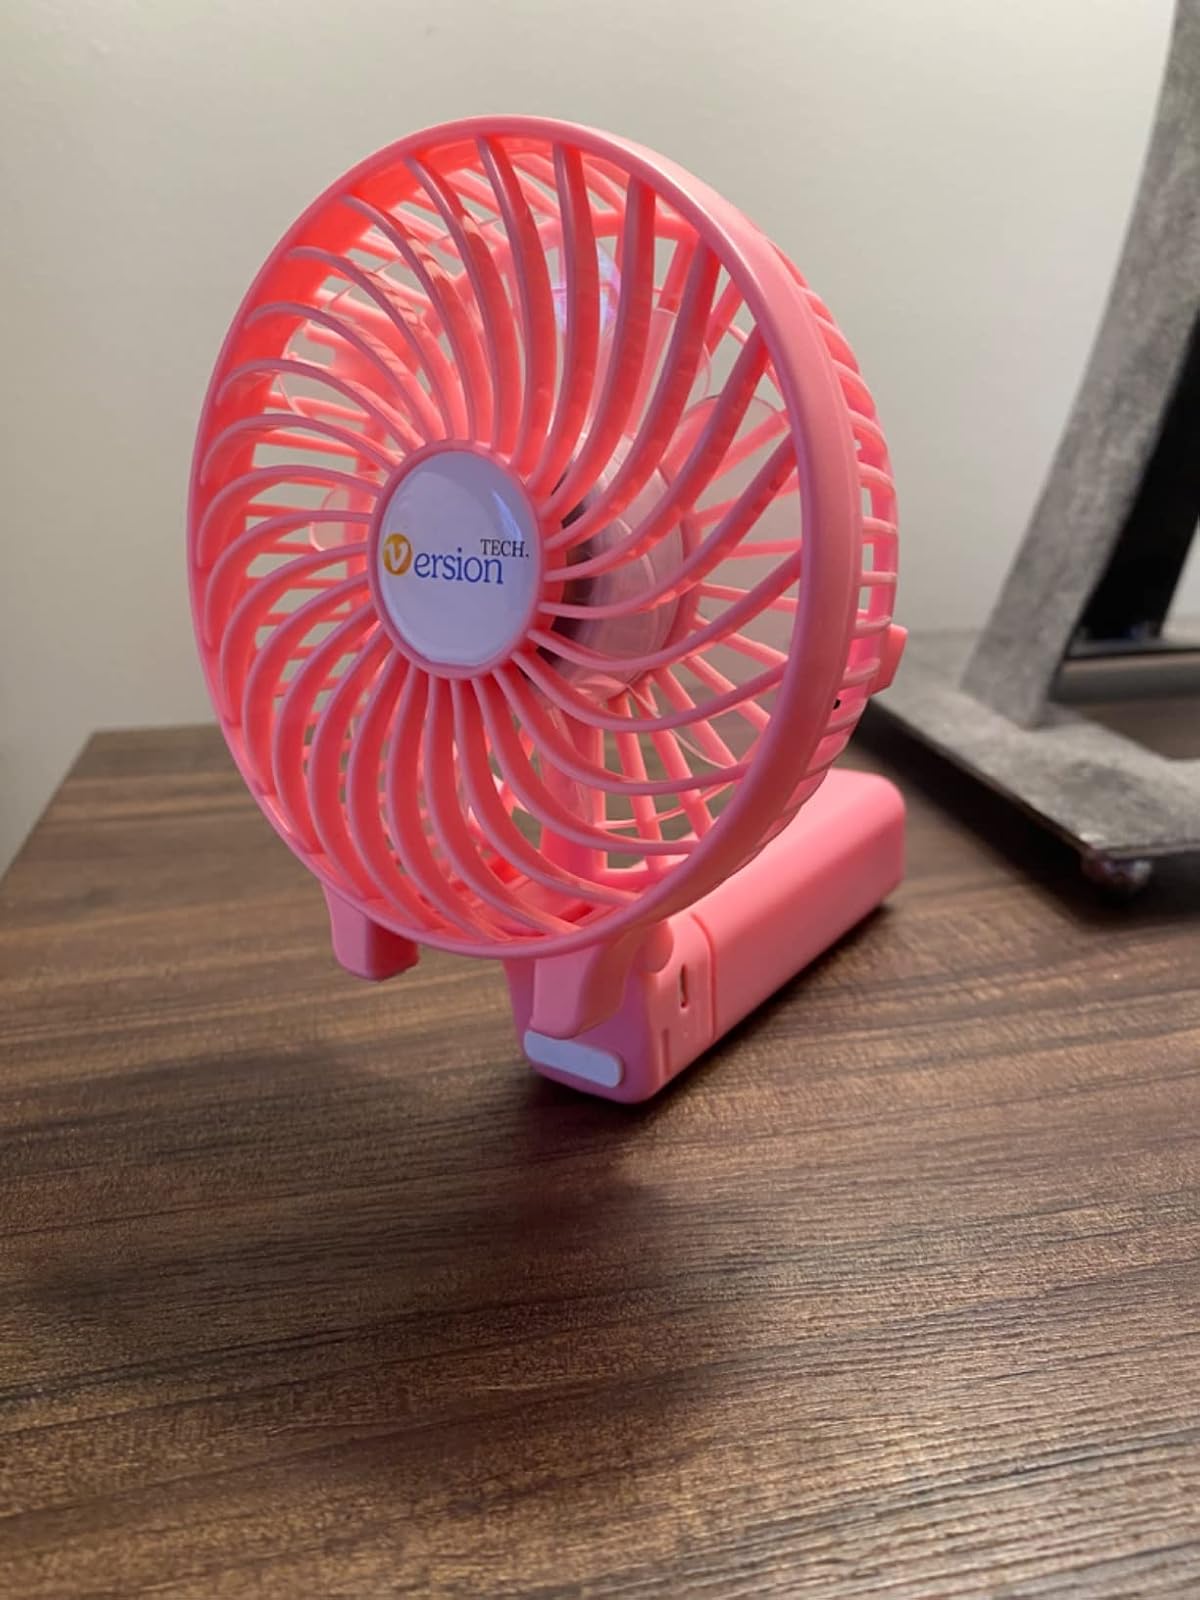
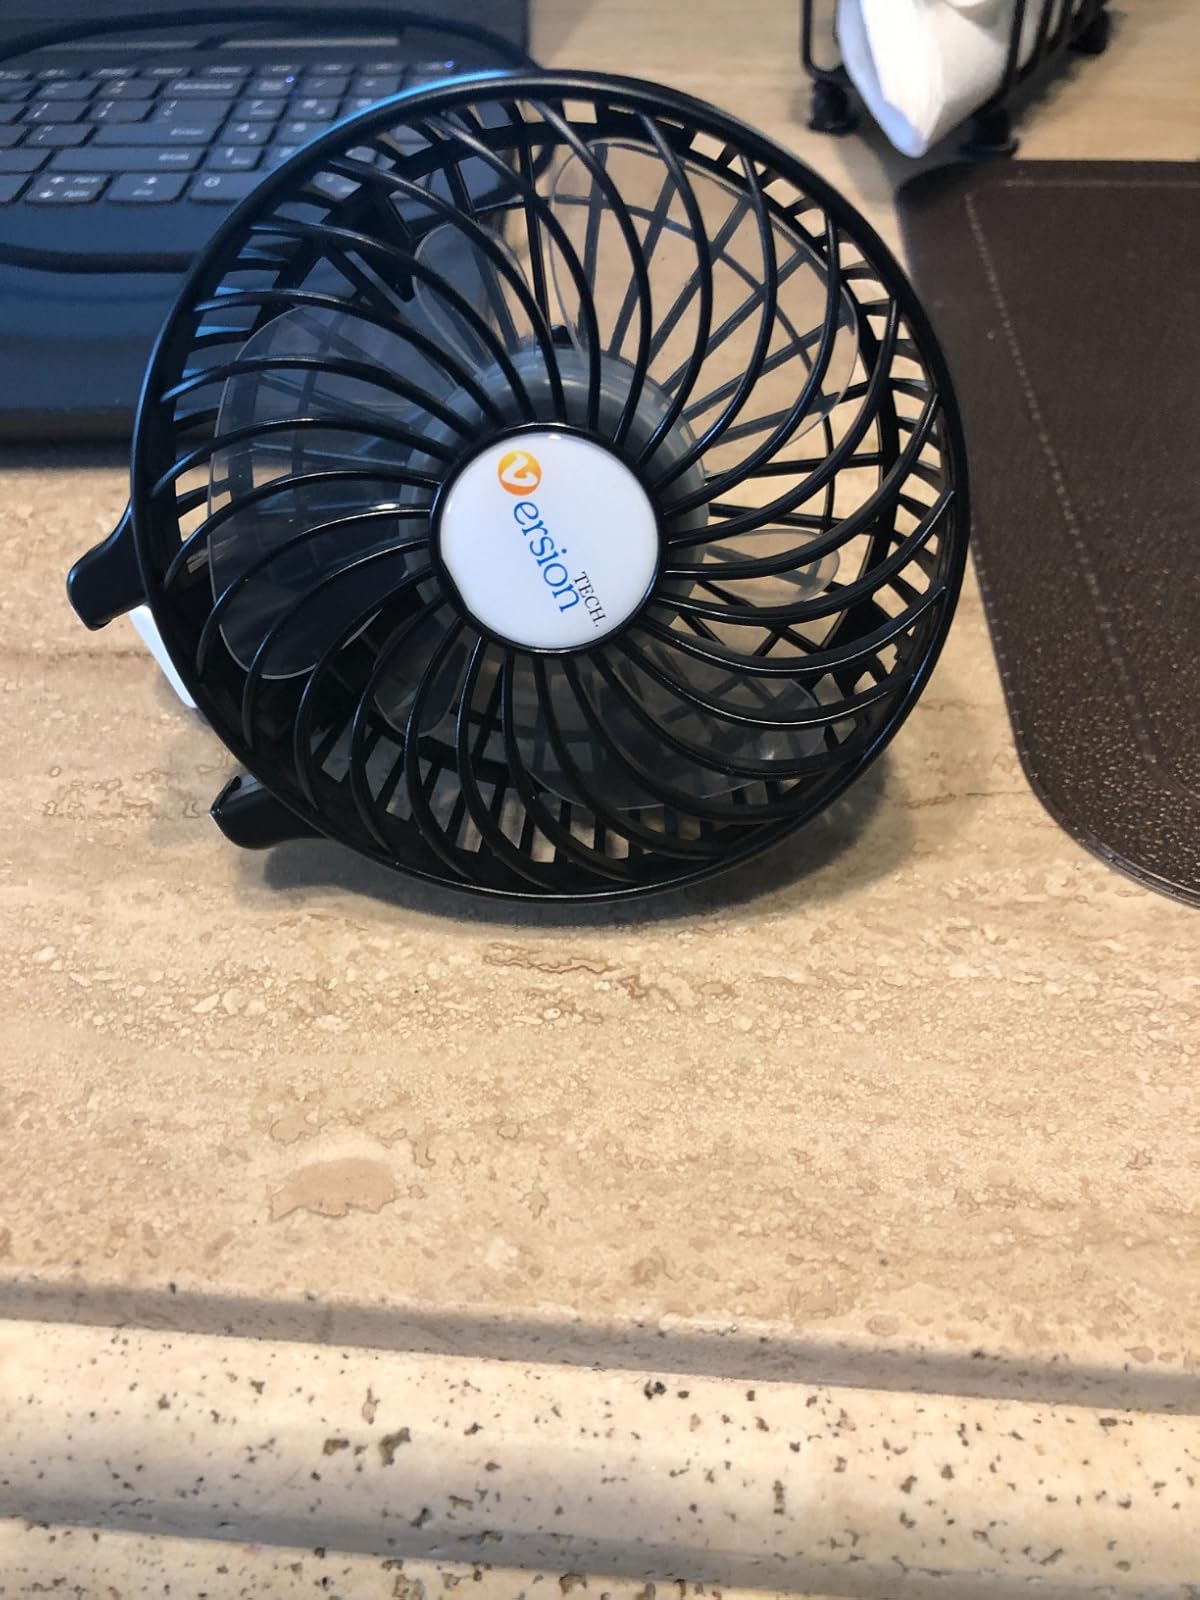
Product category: fan
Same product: no